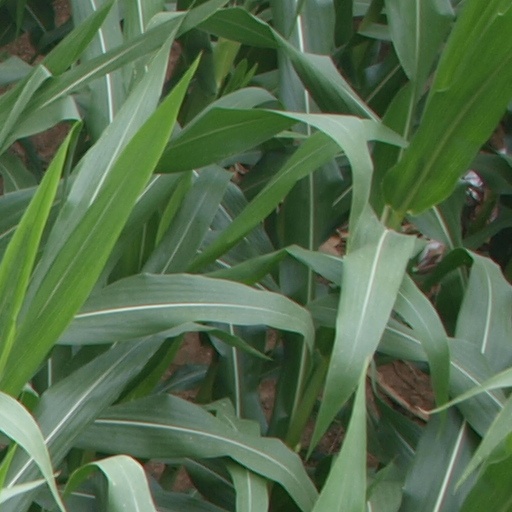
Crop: maize; corn